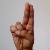
The image shows a hand gesture representing the letter 'U' in Indian Sign Language.